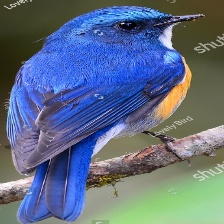
Species: HIMALAYAN BLUETAIL
Scientific name: TARSIGER RUFILATUS